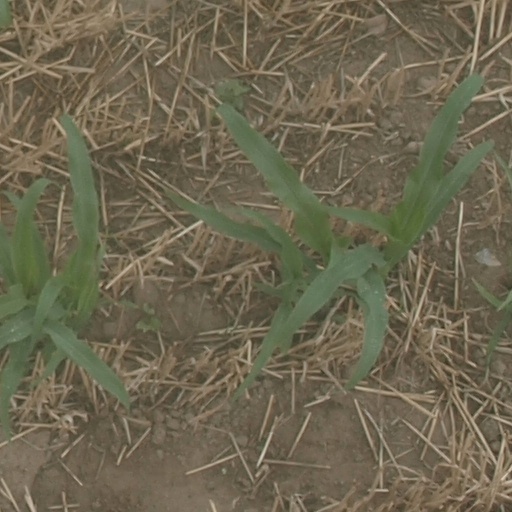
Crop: maize; corn